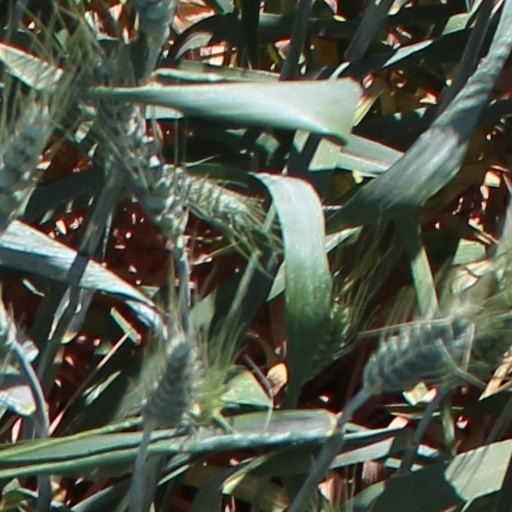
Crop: wheat